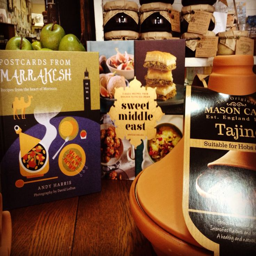
cook outside your comfort zone !